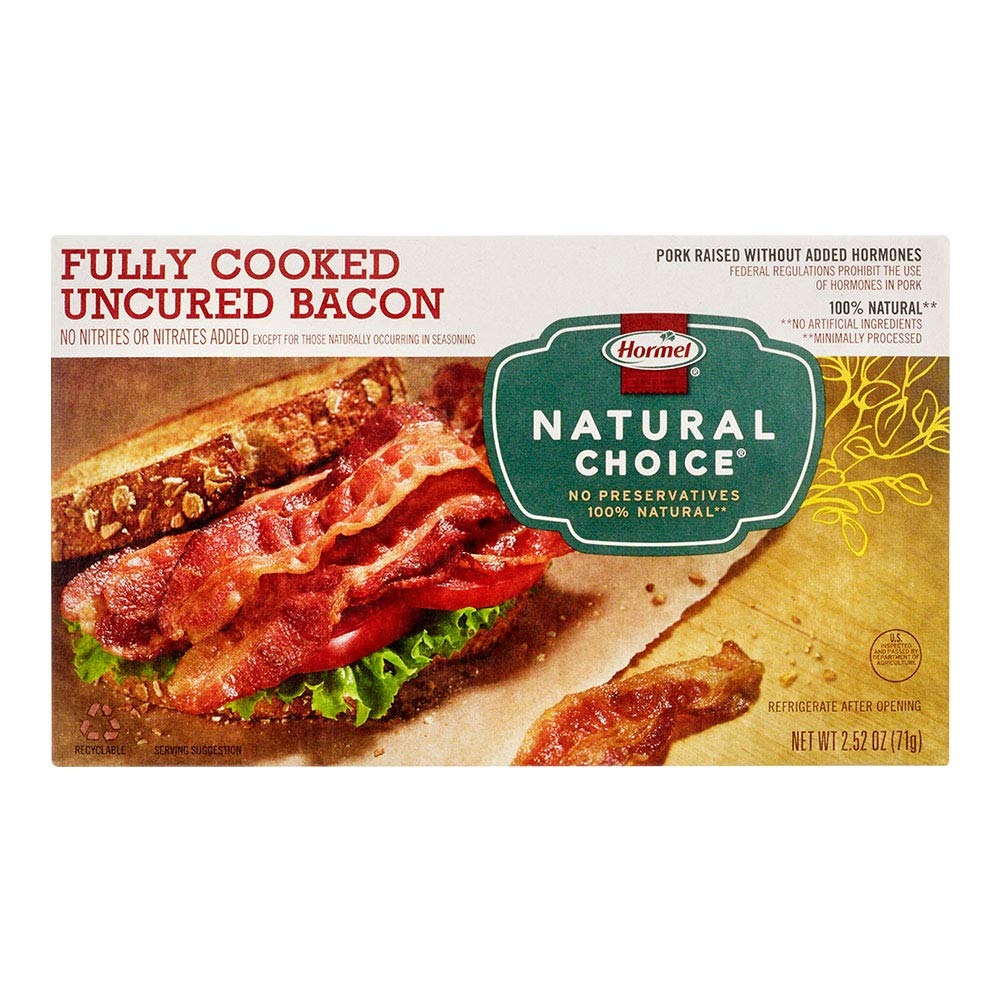
Item Name: HORMEL NATURAL CHOICE Fully-Cooked Bacon, Gluten Free, Original, 2.5oz Pack
Bullet Point 1: Made with minimally processed, all natural pork
Bullet Point 2: Pork raised without added hormones; federal regulations prohibit the use of hormones in pork
Bullet Point 3: 6 grams of protein and 70 calories per cooked serving
Bullet Point 4: No added nitrates or nitrites except for those naturally occurring in celery and cherry powder
Bullet Point 5: Gluten free; no artificial ingredients
Value: 2.52
Unit: Ounce

Price: 5.49